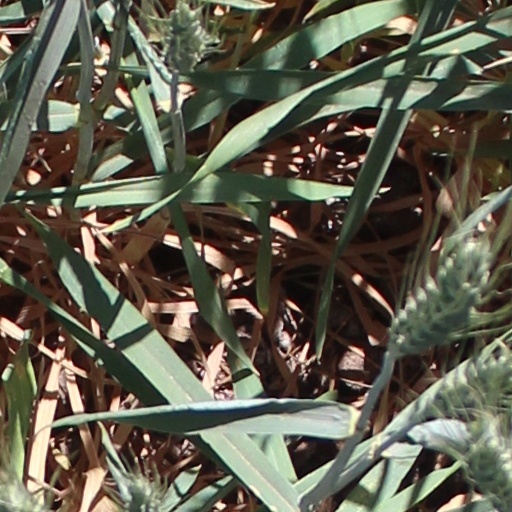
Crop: wheat